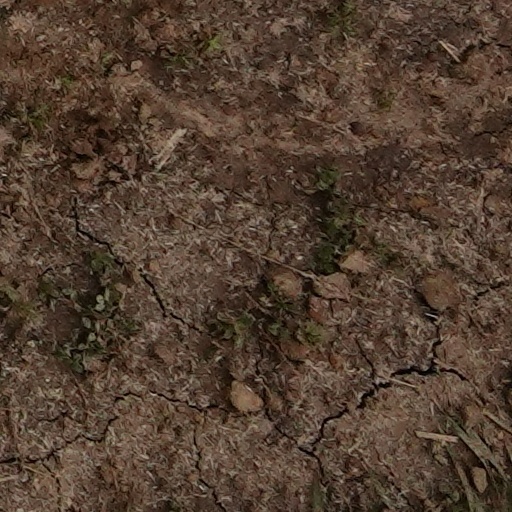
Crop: wheat